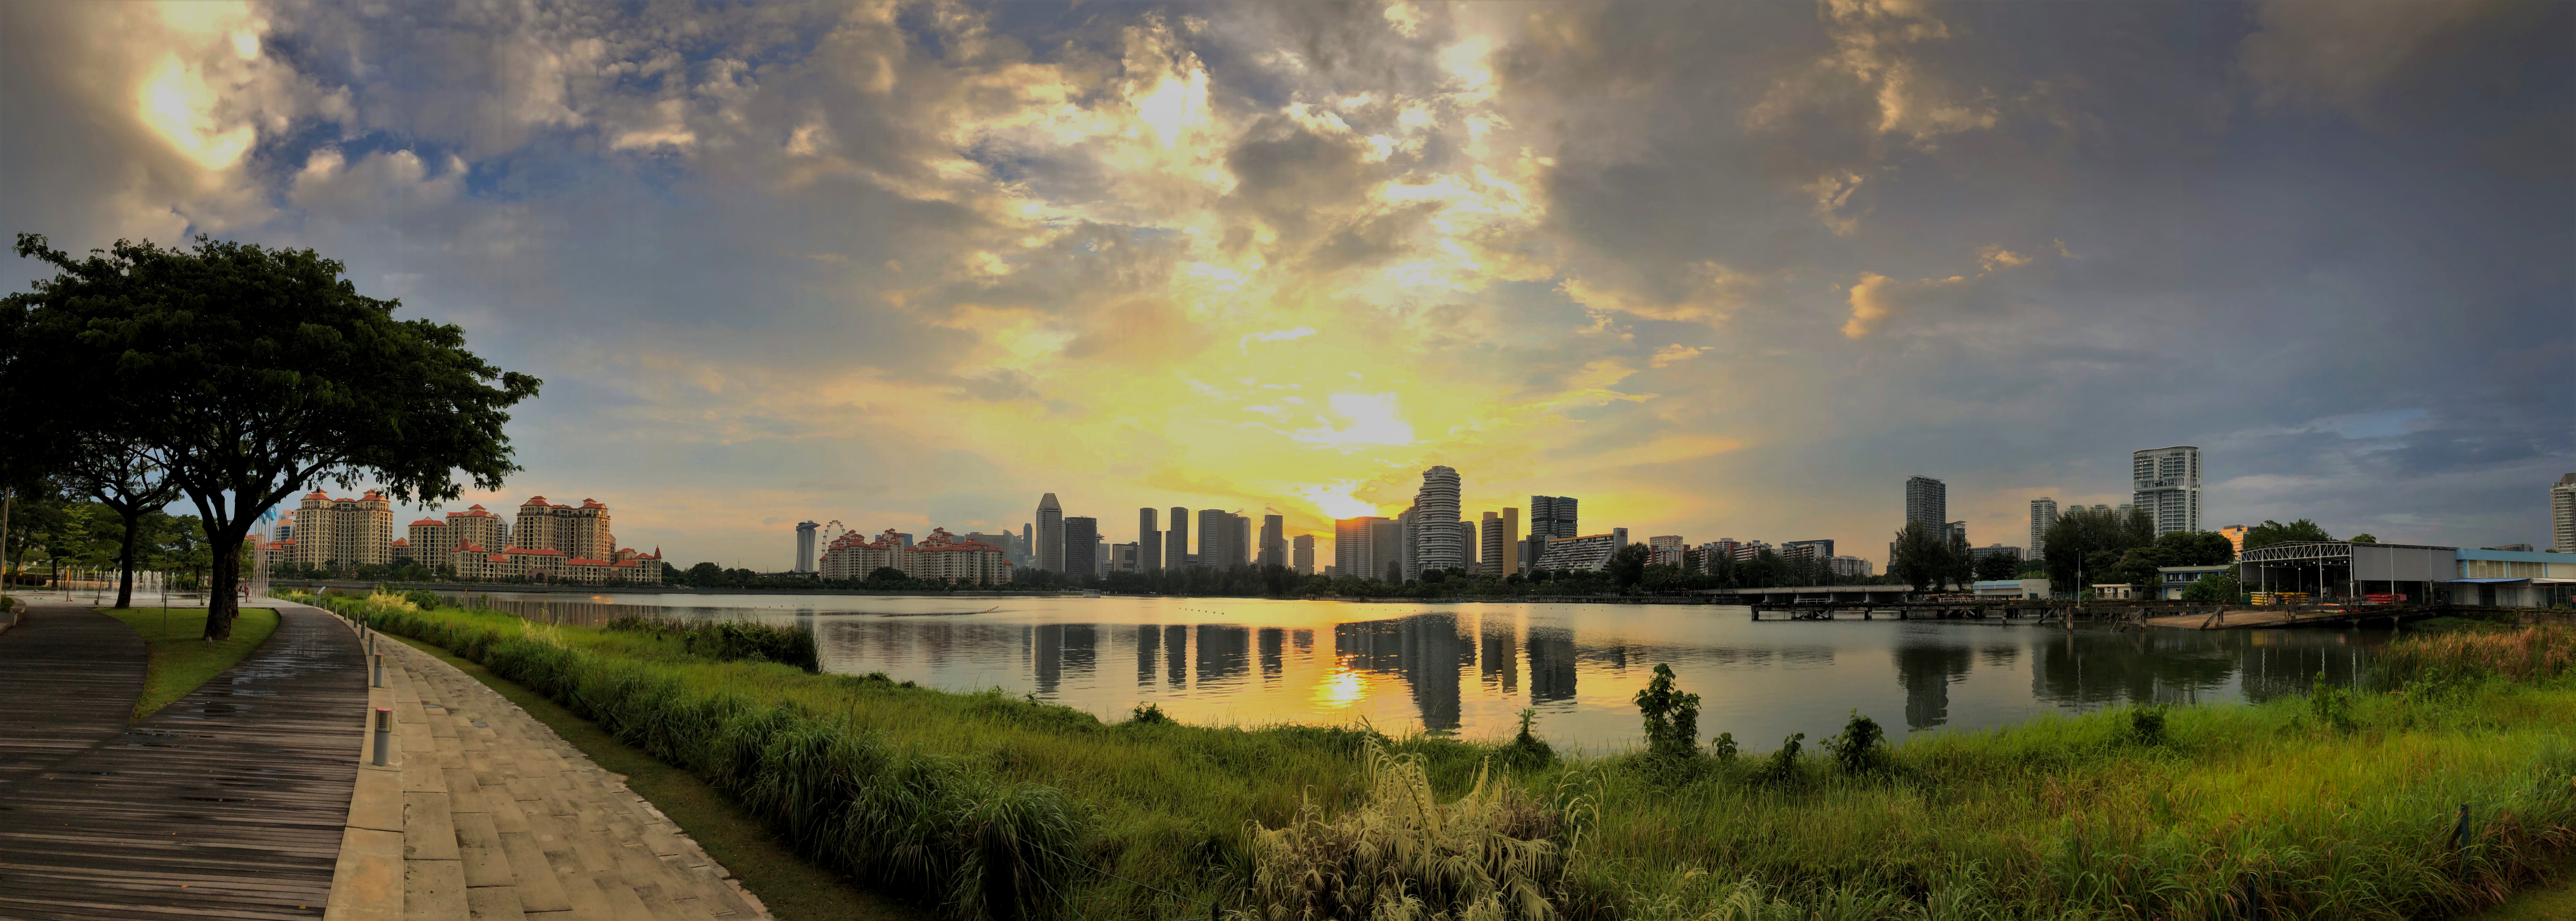
sunset, lake, water, waterfront, city, cloud, singapore, park, sky, nature, natural landscape, skyline, cityscape, daytime, reflection, river, human settlement, morning, metropolitan area, horizon, evening, urban area, reservoir, bank, photography, downtown, landscape, metropolis, waterway, skyscraper, sunrise, dusk, tree, panorama, sunlight, tower block, dawn, meadow, world, building